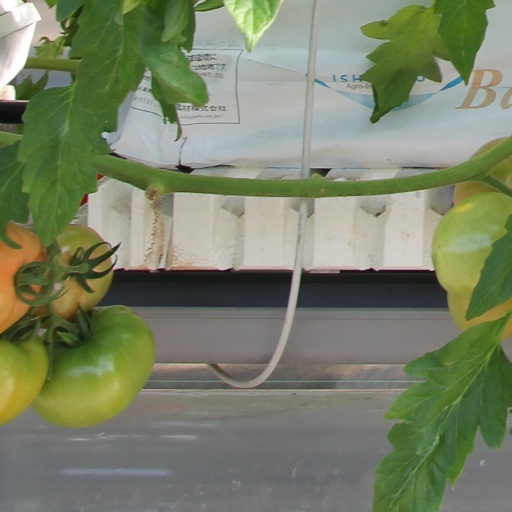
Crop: tomato